Hydrosphere

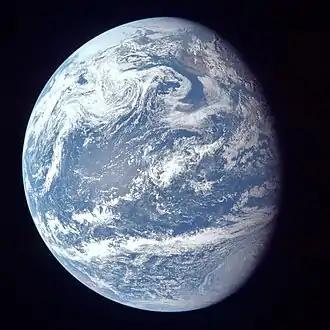
The Earth captured in the Pacific Ocean side

The hydrosphere is the combined mass of water found on, under, and above the surface of a planet, minor planet, or natural satellite. Although Earth's hydrosphere has been around for about 4 billion years, it continues to change in shape. This is caused by seafloor spreading and continental drift, which rearranges the land and ocean.